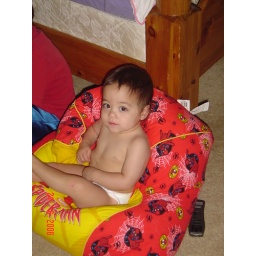
Maya relaxing in Ryden's bean bag chair